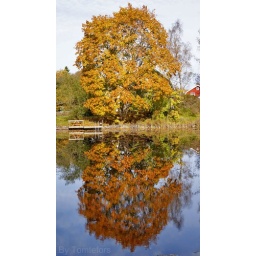
It's a beautiful tree that stands in the small boat harbour near my work.